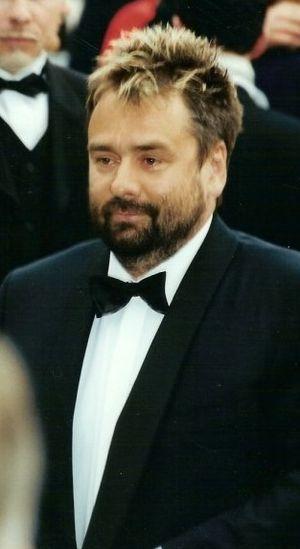
Luc Besson au festival de Cannes.
La cinquante-troisième édition du Festival de Cannes a lieu du 10 au 21 mai 2000. La maîtresse de cérémonie est l'actrice française Virginie Ledoyen.
Luc Besson est un réalisateur, producteur et scénariste français, né le 18 mars 1959 dans le 15ᵉ arrondissement de Paris.
Neta-Lee Hershlag, dite Natalie Portman /ˈnætəli ˈpɔɹtmən/, née le 9 juin 1981 à Jérusalem, est une actrice et productrice israélo-américaine.
Léon, également intitulé Le Professionnel au Québec, est un film français écrit et réalisé par Luc Besson, sorti en 1994.